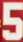
Number: 5